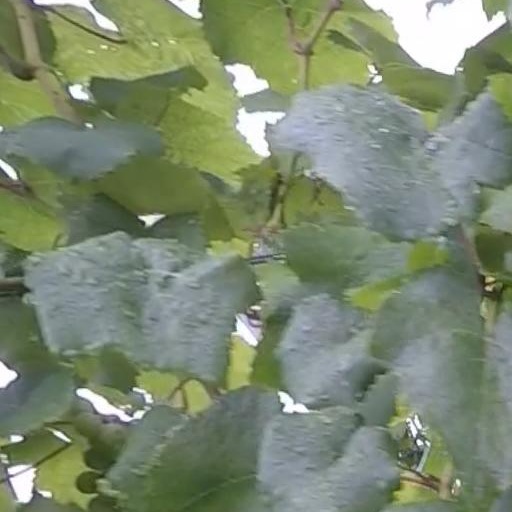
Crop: grape